Pinball

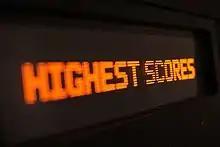
Dot-matrix display

Ramps are inclined planes with a gentle enough slope that the ball may travel along it. The player attempts to direct the ball with enough force to make it to the top of the ramp and down the other side. If the player succeeds, a "ramp shot" has been made. Ramps frequently end so that the ball goes to a flipper so one can make several ramp shots in a row. The number of ramp shots scored in a game is often tallied, and reaching certain numbers may lead to various game features. At other times, the ramps will go to smaller "mini-playfields" (small playfields, usually raised above the main game surface, with special goals or scoring).